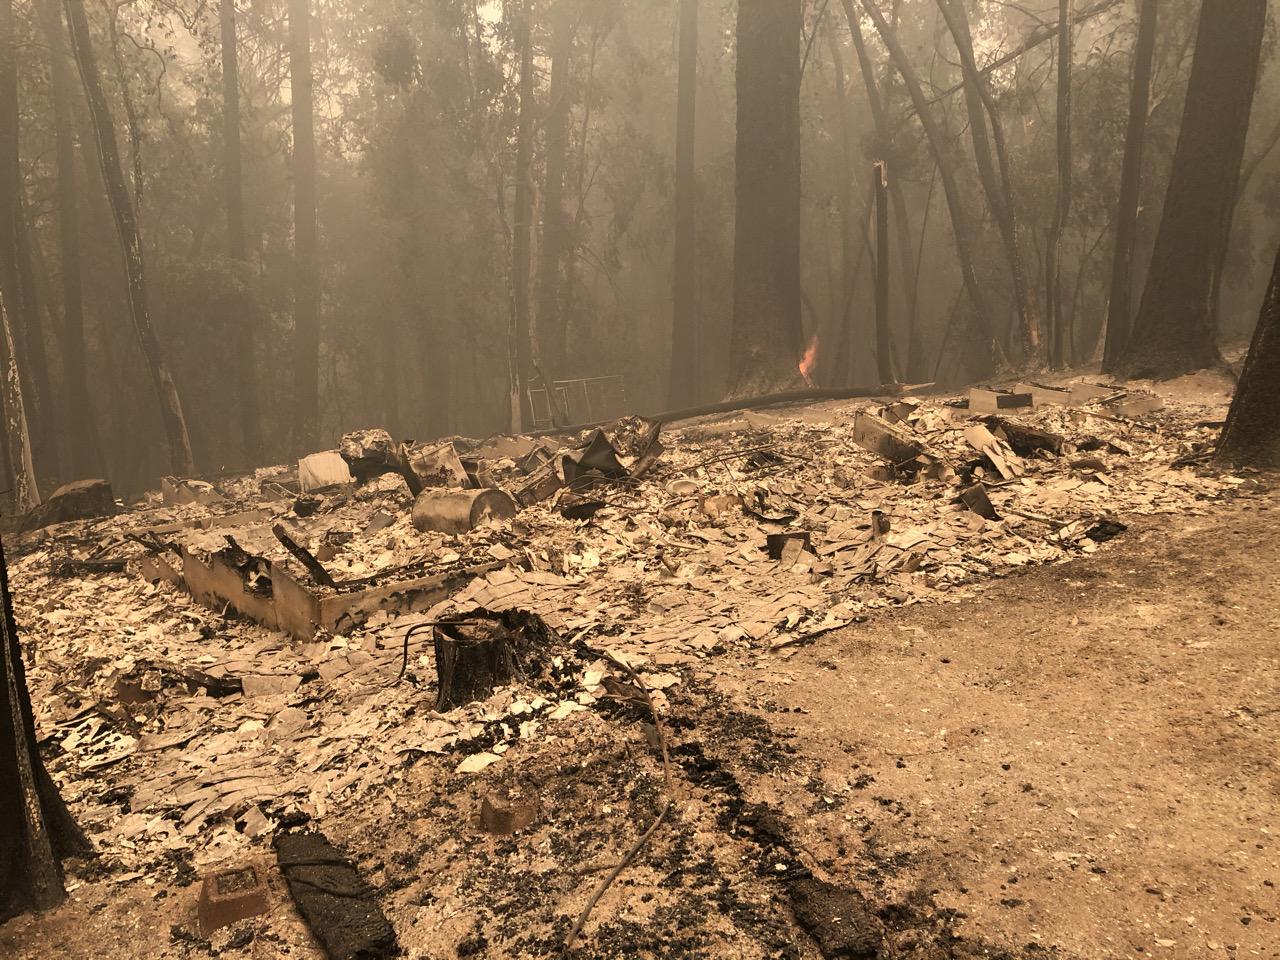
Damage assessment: destroyed